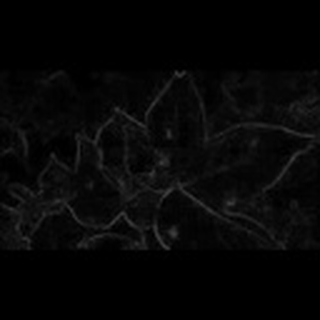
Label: cotton_target_spot